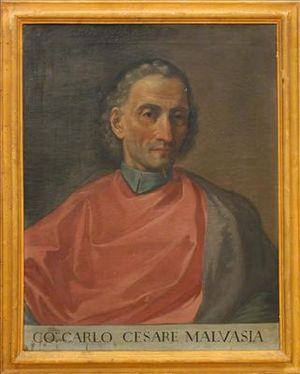
Portrait de Carlo Cesare Malvasia.
Carlo Cesare Malvasia est un écrivain et un historien de l'art italien du XVIIᵉ siècle, connu pour ses biographies des artistes baroques.
La famille de Nobili de Montepulciano, De'Nobili ou tout simplement Nobili est une ancienne famille de la haute noblesse italienne originaire de la ville d'Orvieto mais s'étant déplacée à Montepulciano en 1460. Elle prétendait descendre des empereurs Ottoniens.